2013 Quicken Loans 400

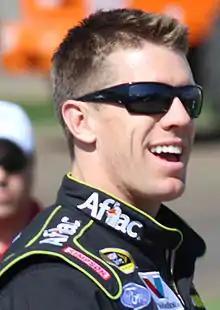
Carl Edwards won the pole position with a speed of 202.452 mph.

Three practice sessions were held before the race. The first session, held on June 14, 2013, was 90 minutes long. The second and third sessions, held a day later on June 15, were 55 and 60 minutes long, respectively. During the first practice session, Kasey Kahne was quickest with a fastest time of 35.889 seconds. Kurt Busch, who was 0.068 seconds slower, followed in second, ahead of Aric Almirola in third and Kevin Harvick in fourth. With a fastest time of 36.014 seconds, Dale Earnhardt Jr. managed to be fifth quickest.